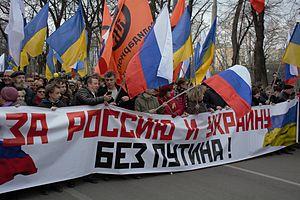
Boris Efimovitch Nemtsov, né le 9 octobre 1959 à Sotchi et mort assassiné le 27 février 2015 à Moscou, est un homme d'État libéral russe.